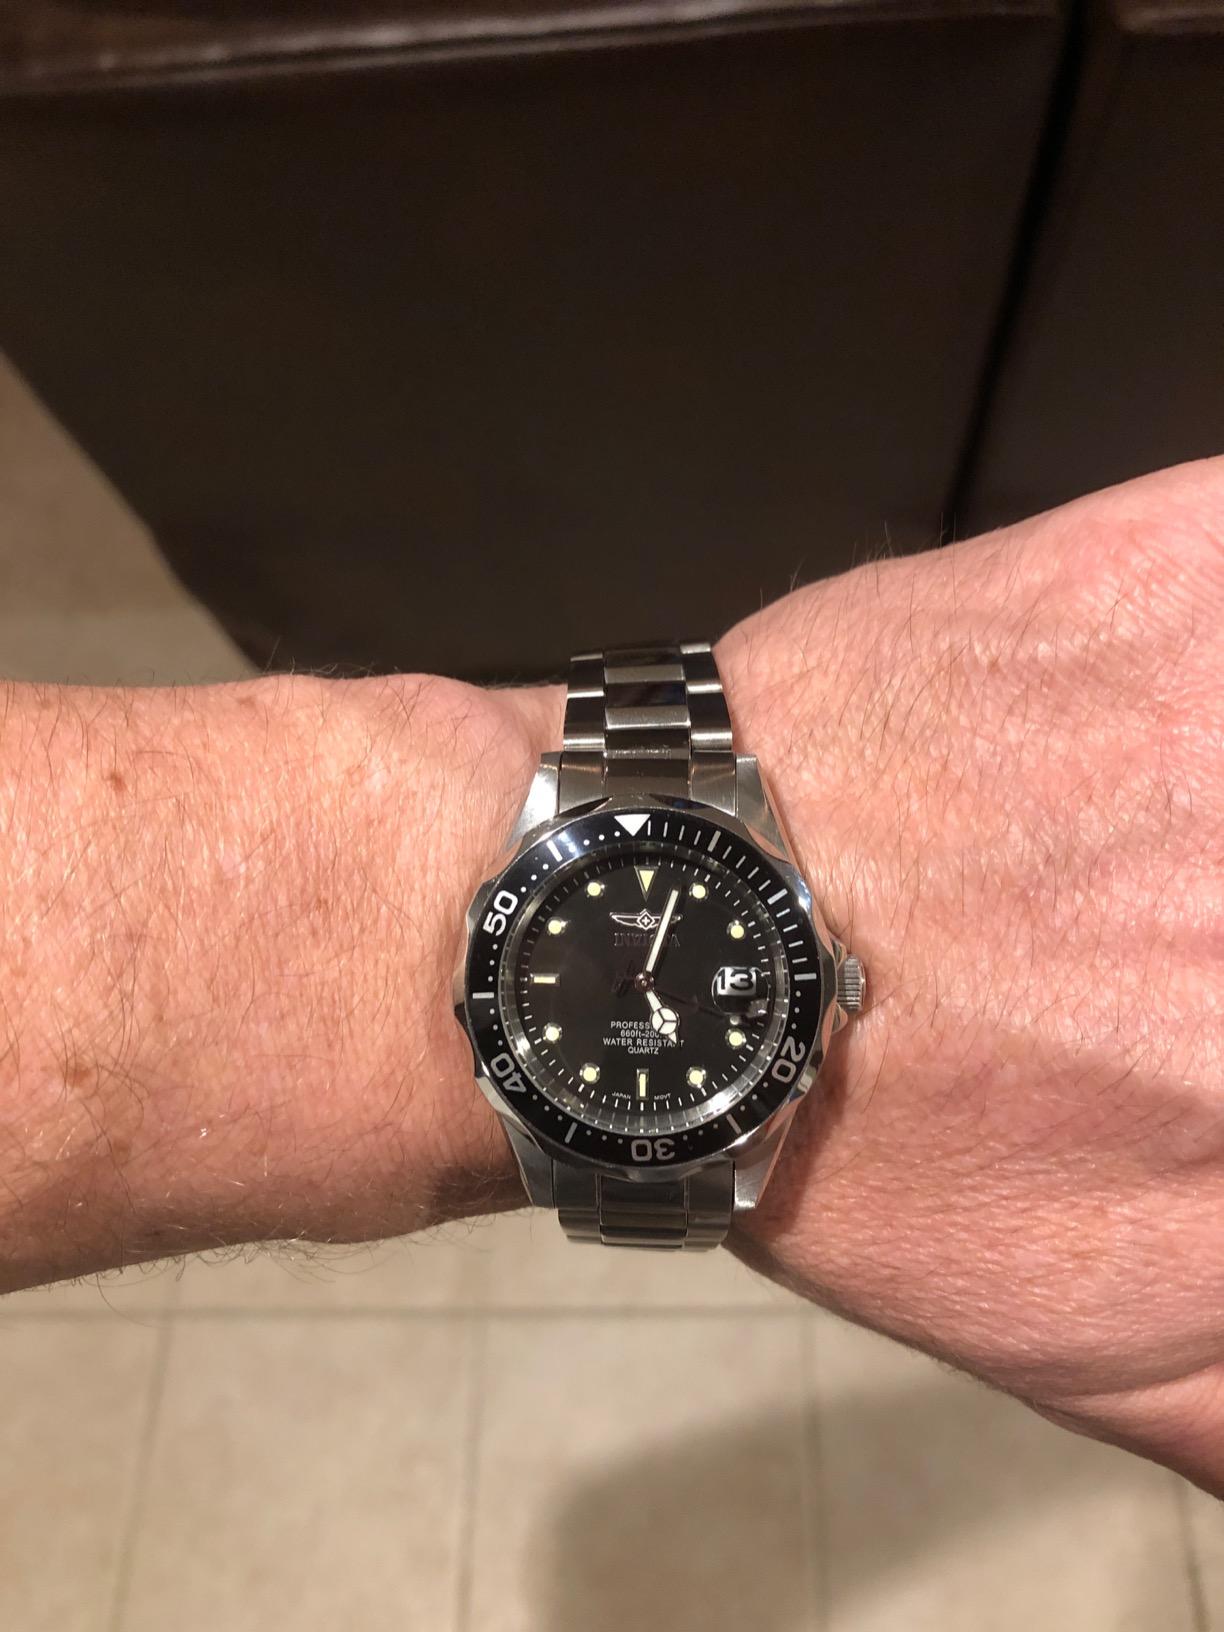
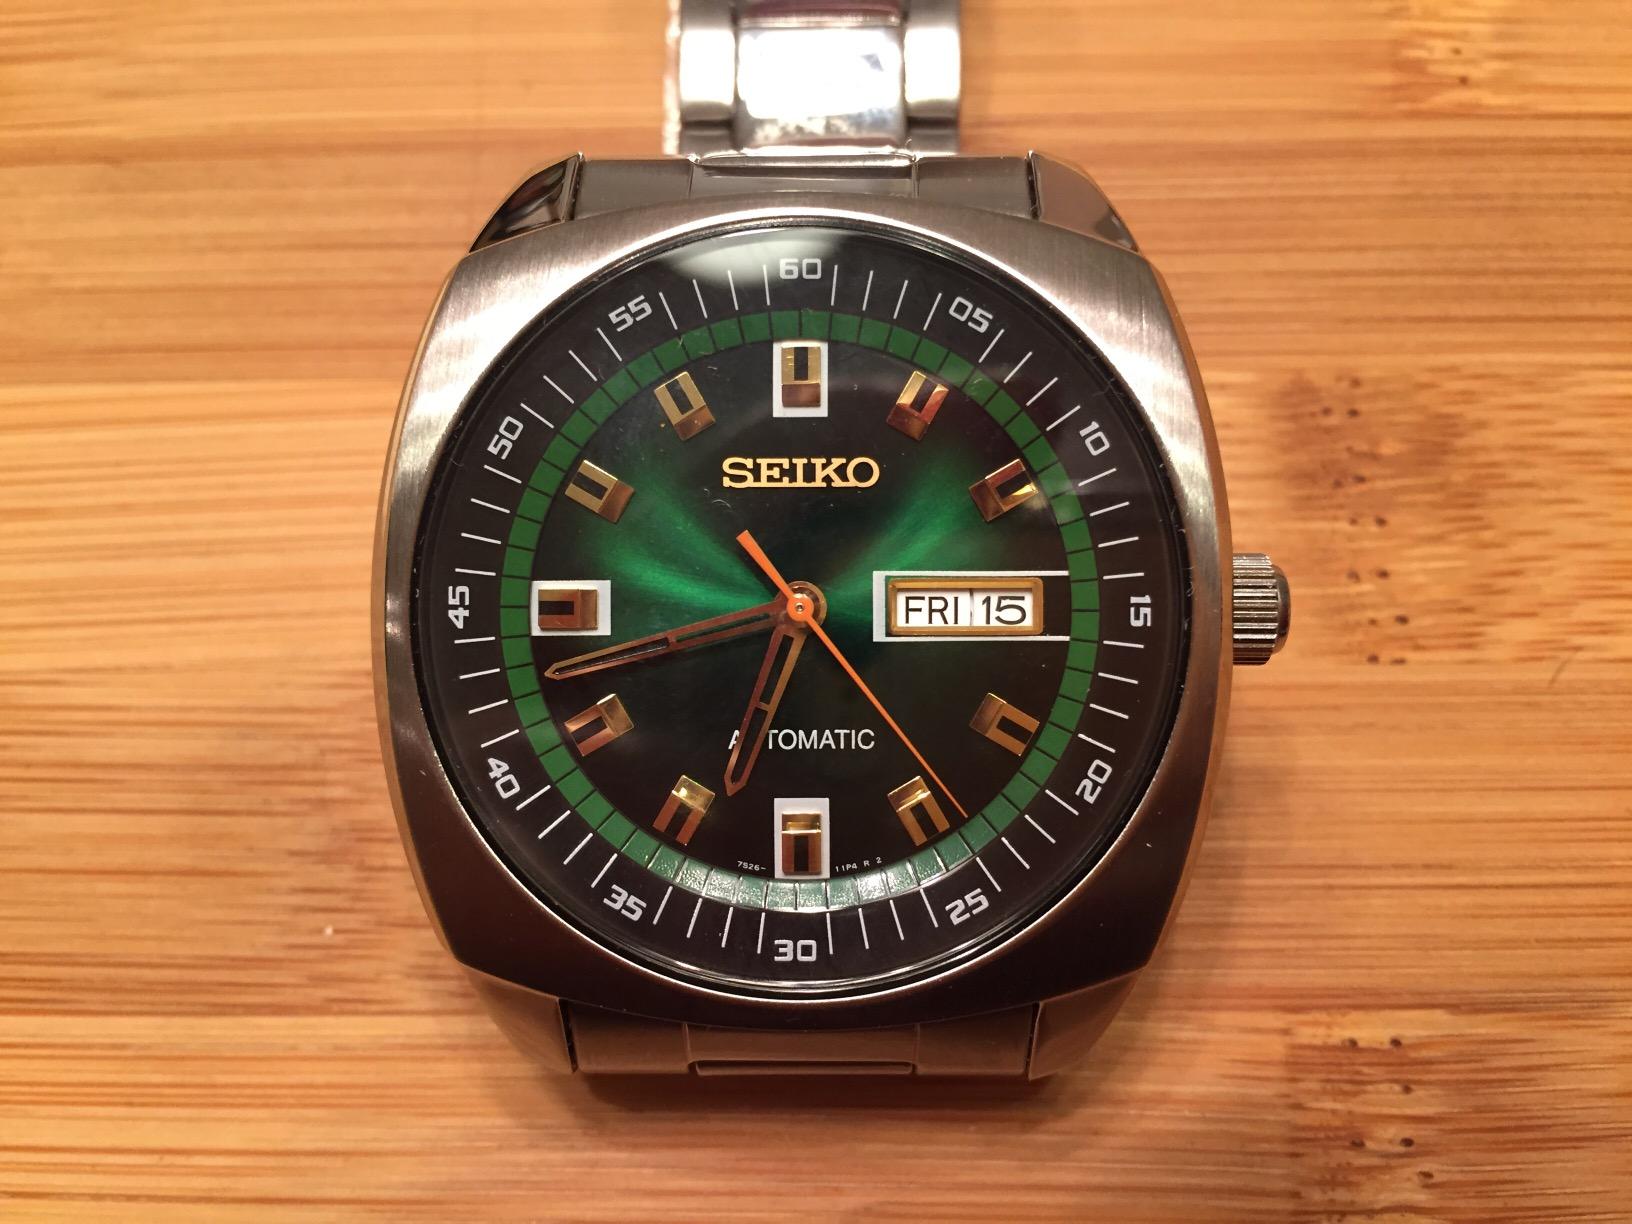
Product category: accessories_watch
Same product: no